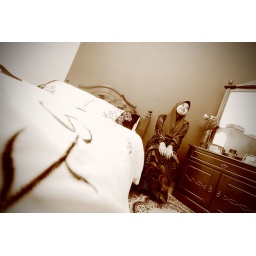
A male doctor and a female scientist.A happy couple and full of laughters.Venued in Segamat, Johor